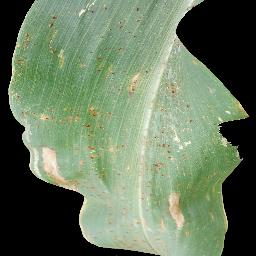
Label: Corn_(Maize)___Common_Rust